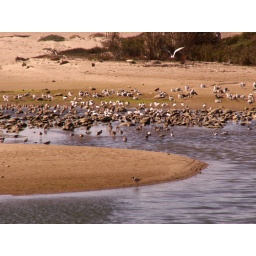
Over by the river bottom from the bike trail